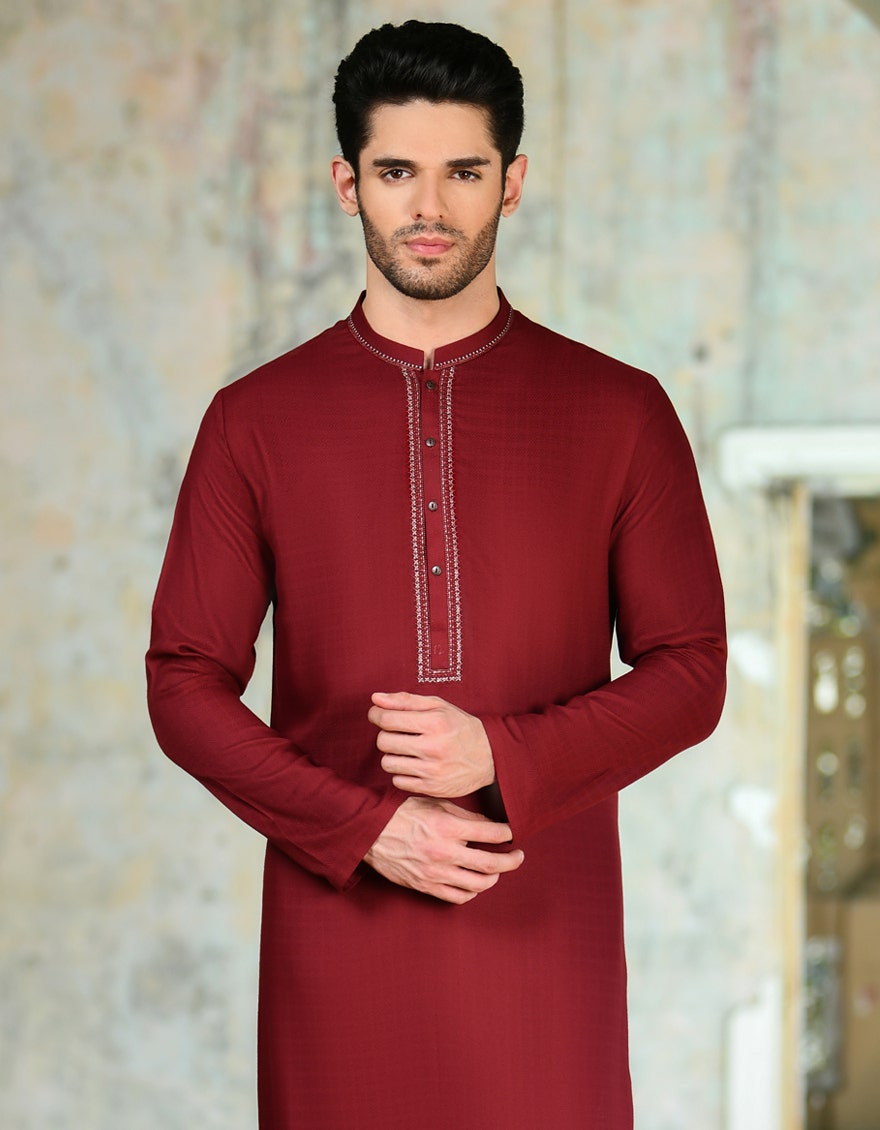
burgundy kurta